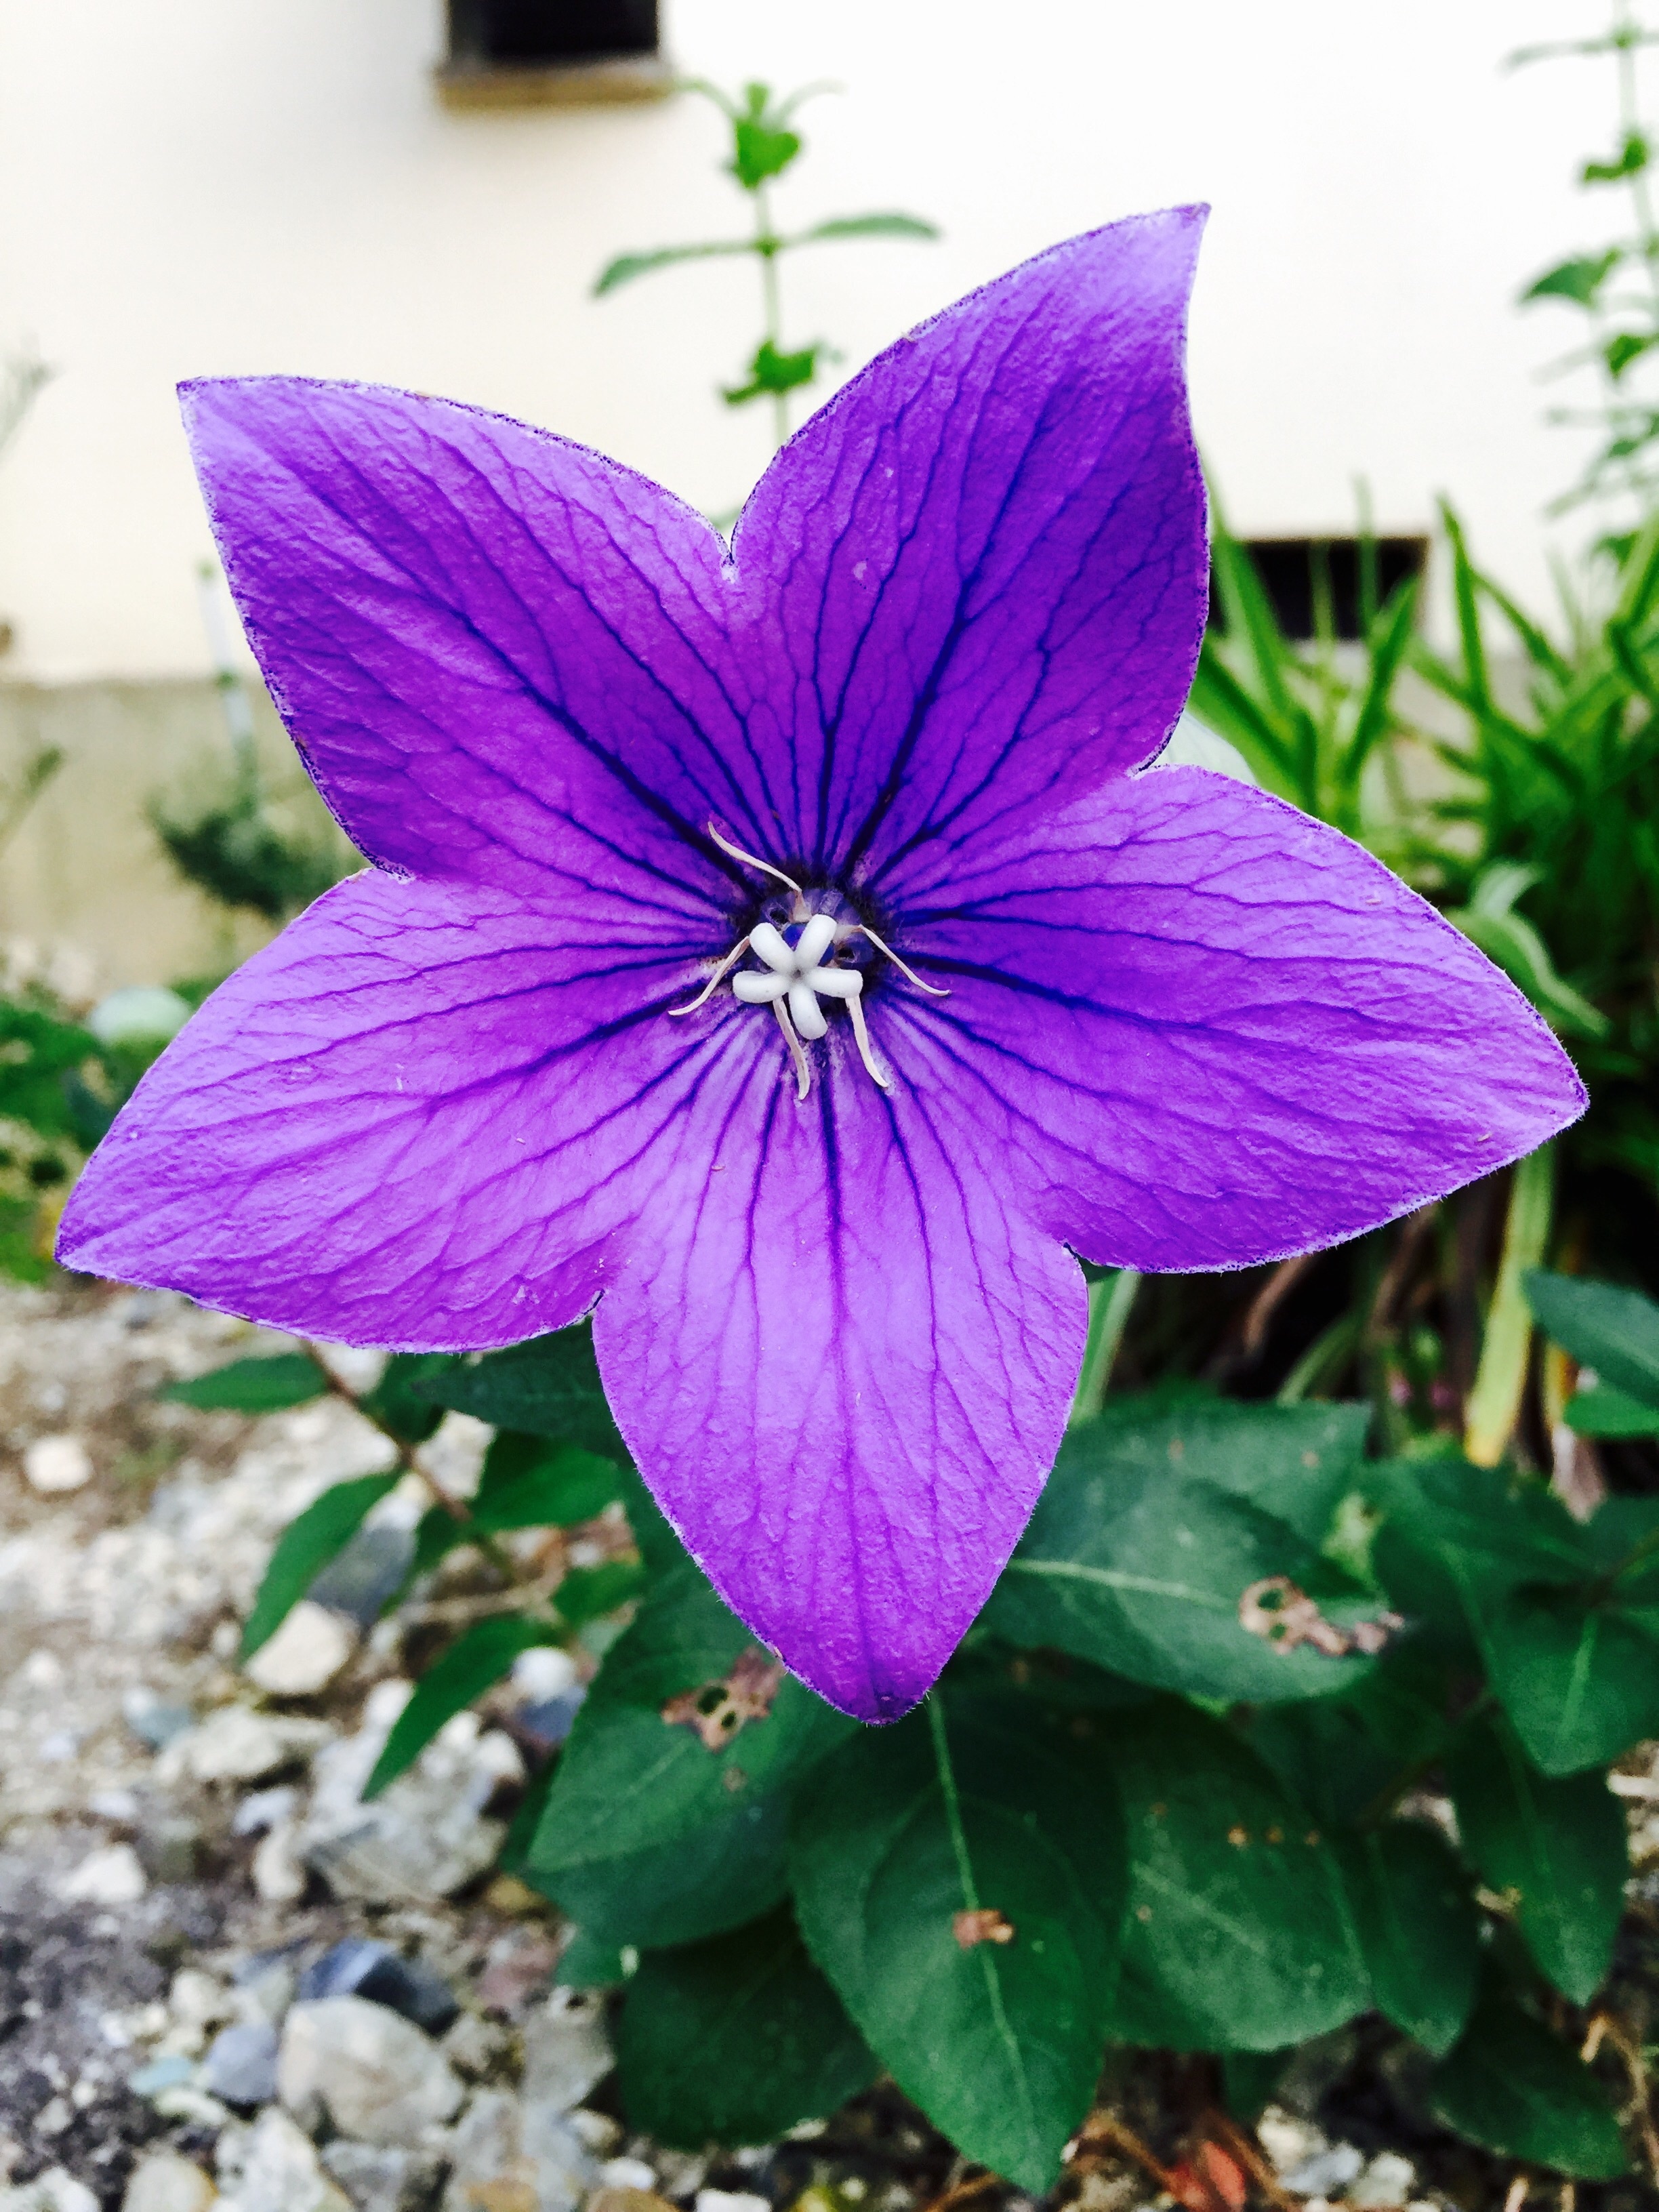
plant, star, flower, petal, botany, garden, flora, wildflower, macro photography, lilac flower, flowering plant, annual plant, land plant, violet family